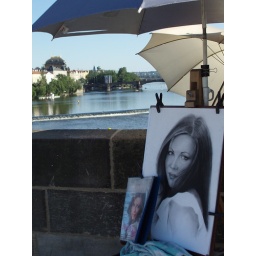
born in black and white